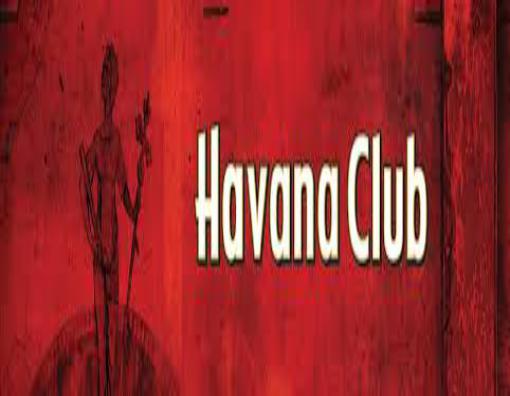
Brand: Havana Club
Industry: Necessities